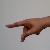
The image shows a hand gesture representing the letter 'P' in Indian Sign Language.